Daniel B. Zimmerman Mansion

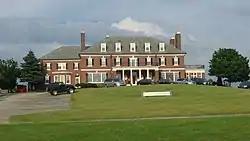
Front of the mansion

Daniel B. Zimmerman Mansion, also known as Manor Hill, now The Georgian Inn of Somerset, is a historic mansion located at Somerset Township, Somerset County, Pennsylvania. It was designed by noted Philadelphia architect Horace Trumbauer and built in 1915. It is a 3-story, brick Georgian Revival style mansion, with a five bay central section with a hipped roof, flanked by asymmetrical wings. It has housed a hotel since 2010.